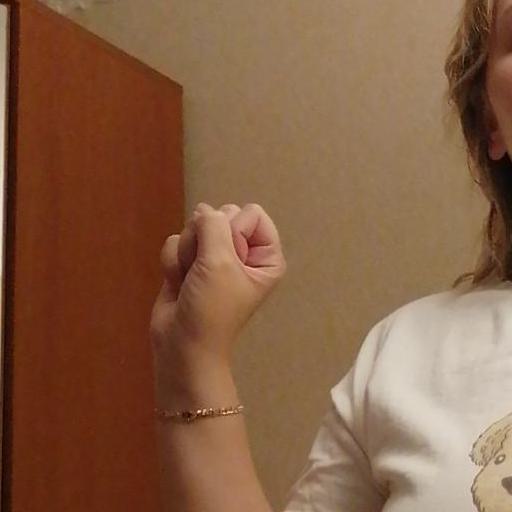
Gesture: fist